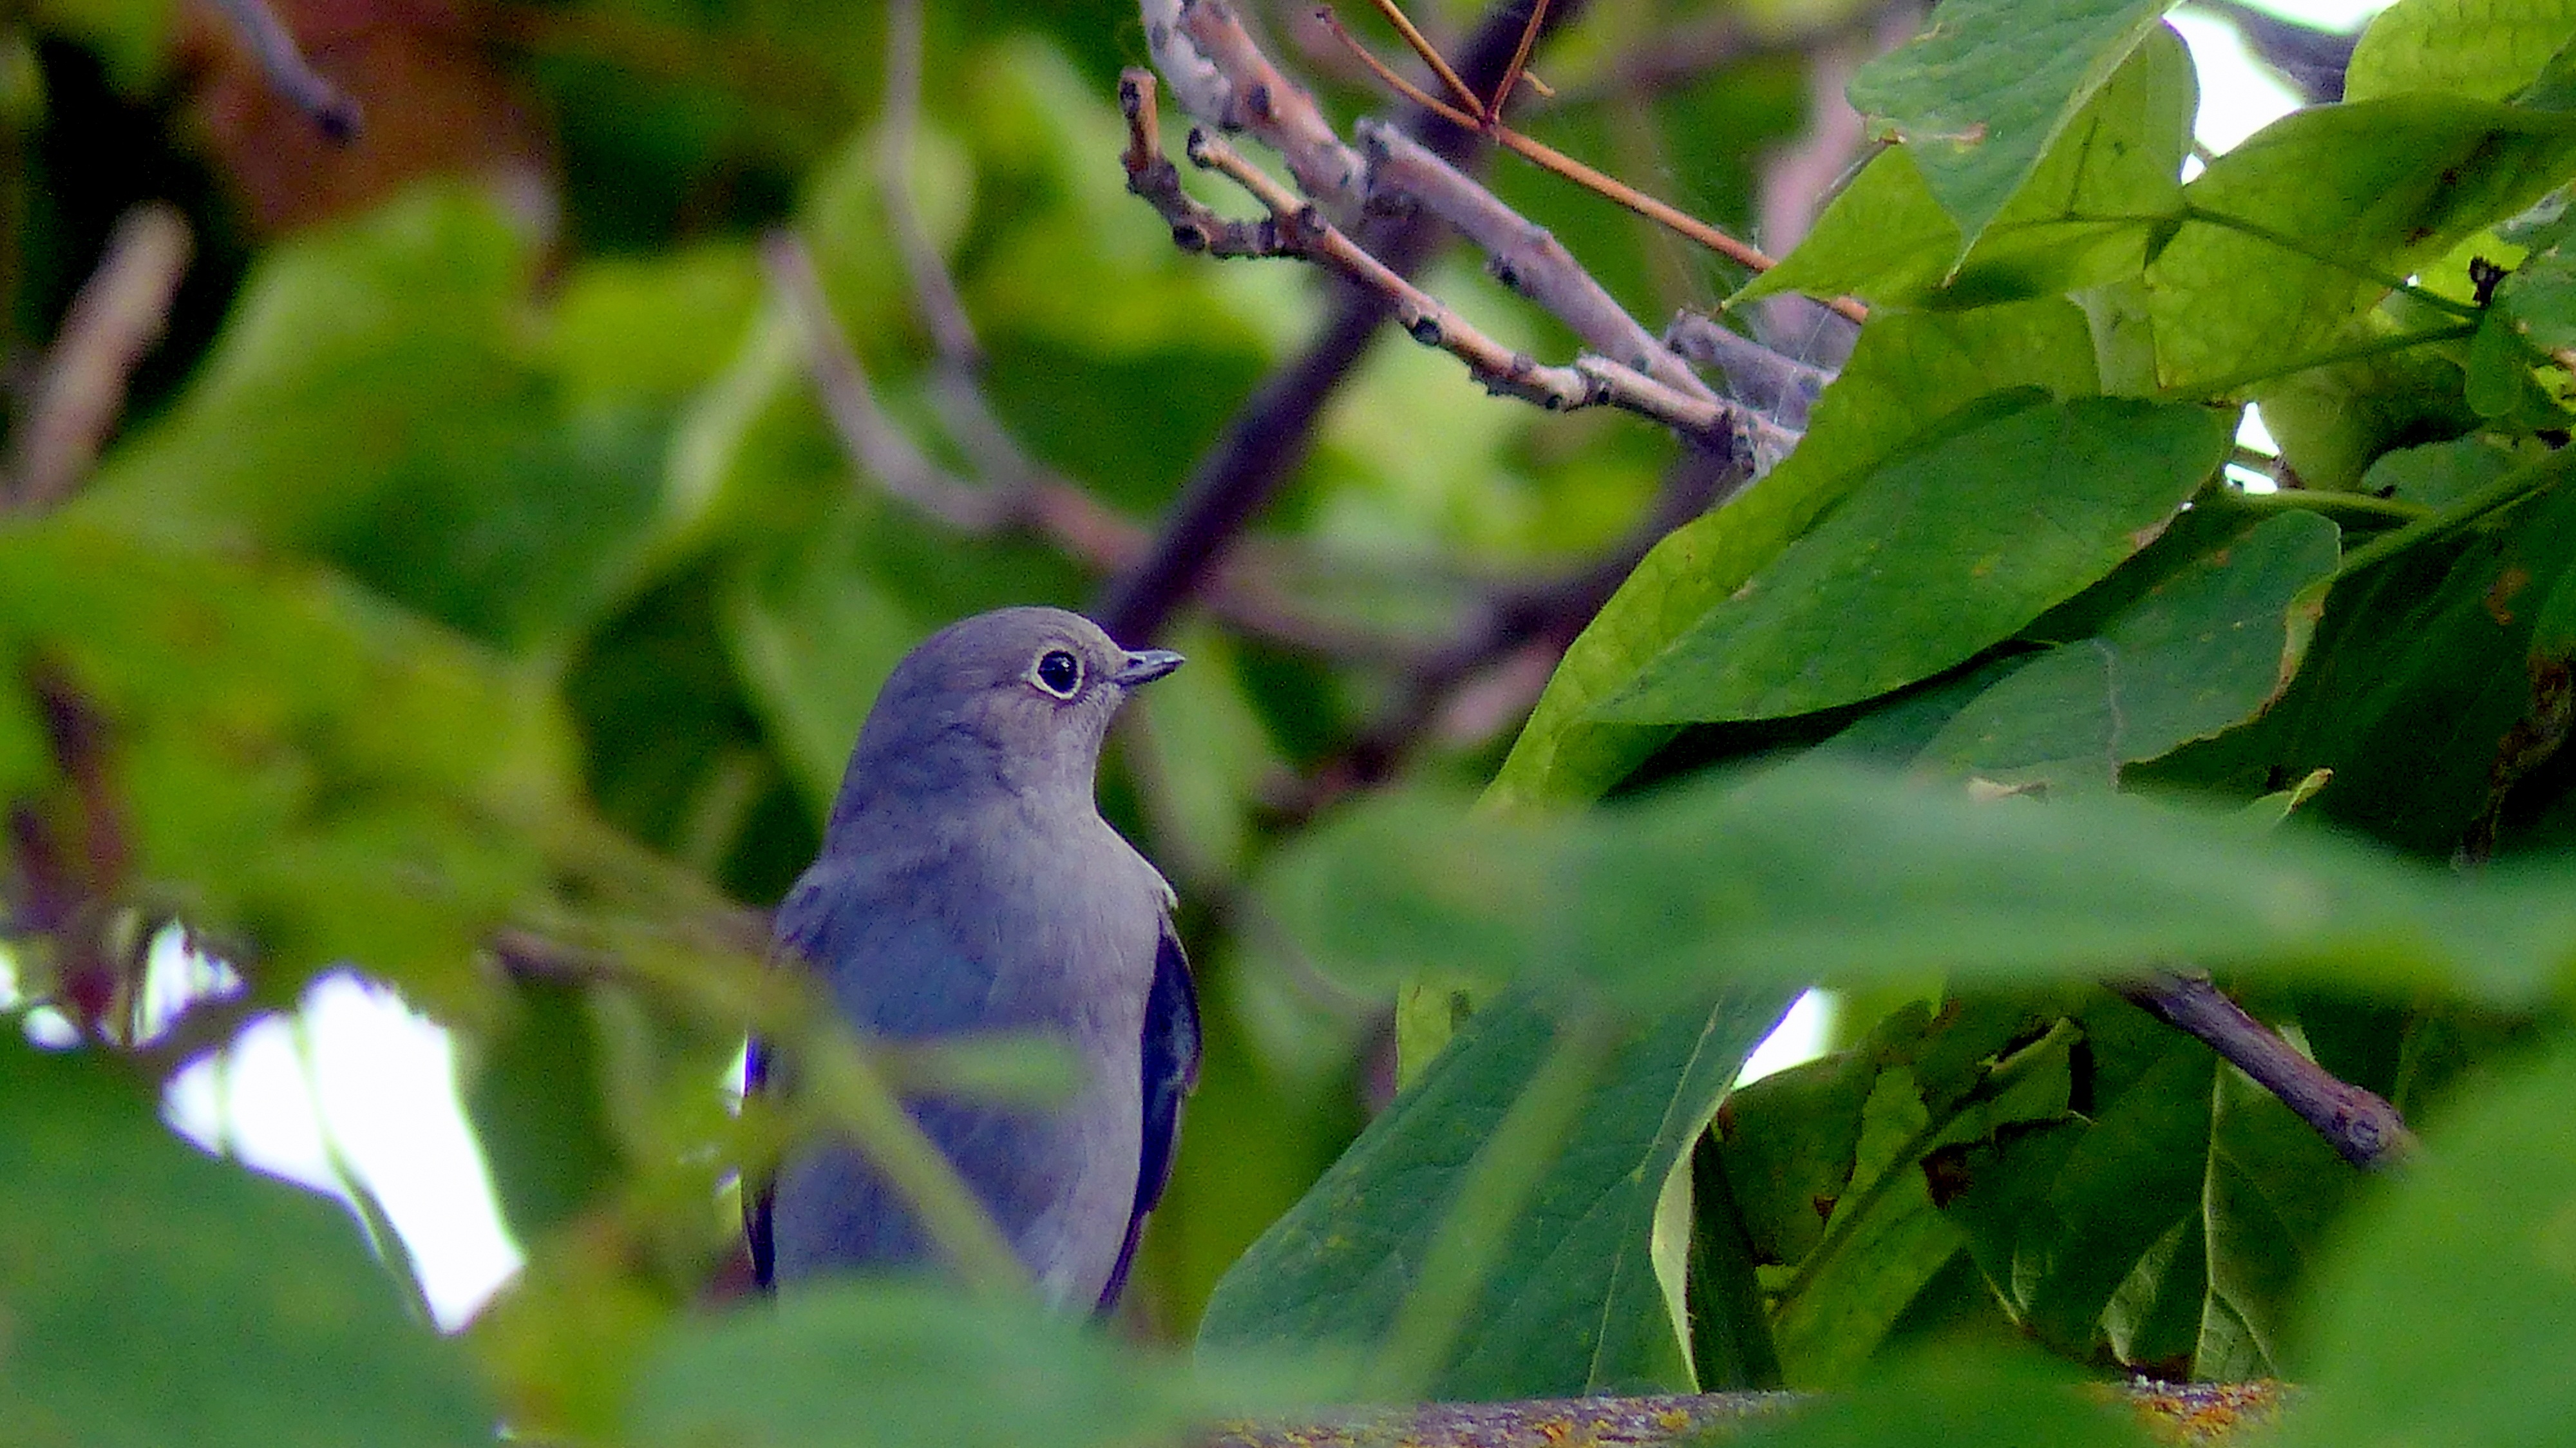
nature, forest, branch, bird, flower, animal, fly, wildlife, wild, zoo, green, beak, park, hummingbird, botany, blue, garden, flora, fauna, vertebrate, bird vector, perching bird